Great British Railways

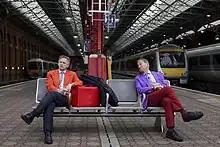
Former Transport Secretary Grant Shapps and broadcaster Michael Portillo promote the national competition to host the headquarters of Great British Railways

The government promised to base the organisation outside London to promote economic growth and skills in a region outside the capital. In February 2022, the DfT launched a public consultation for the location of GBR's headquarters. In total, 42 towns and cities submitted expressions of interest.